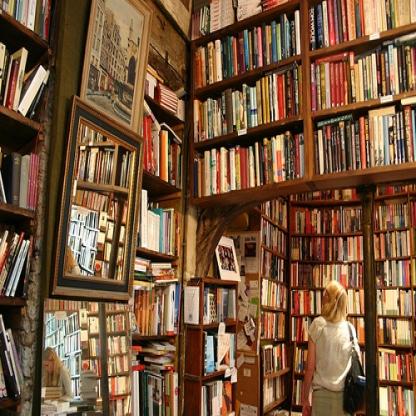
Scene: Indoor